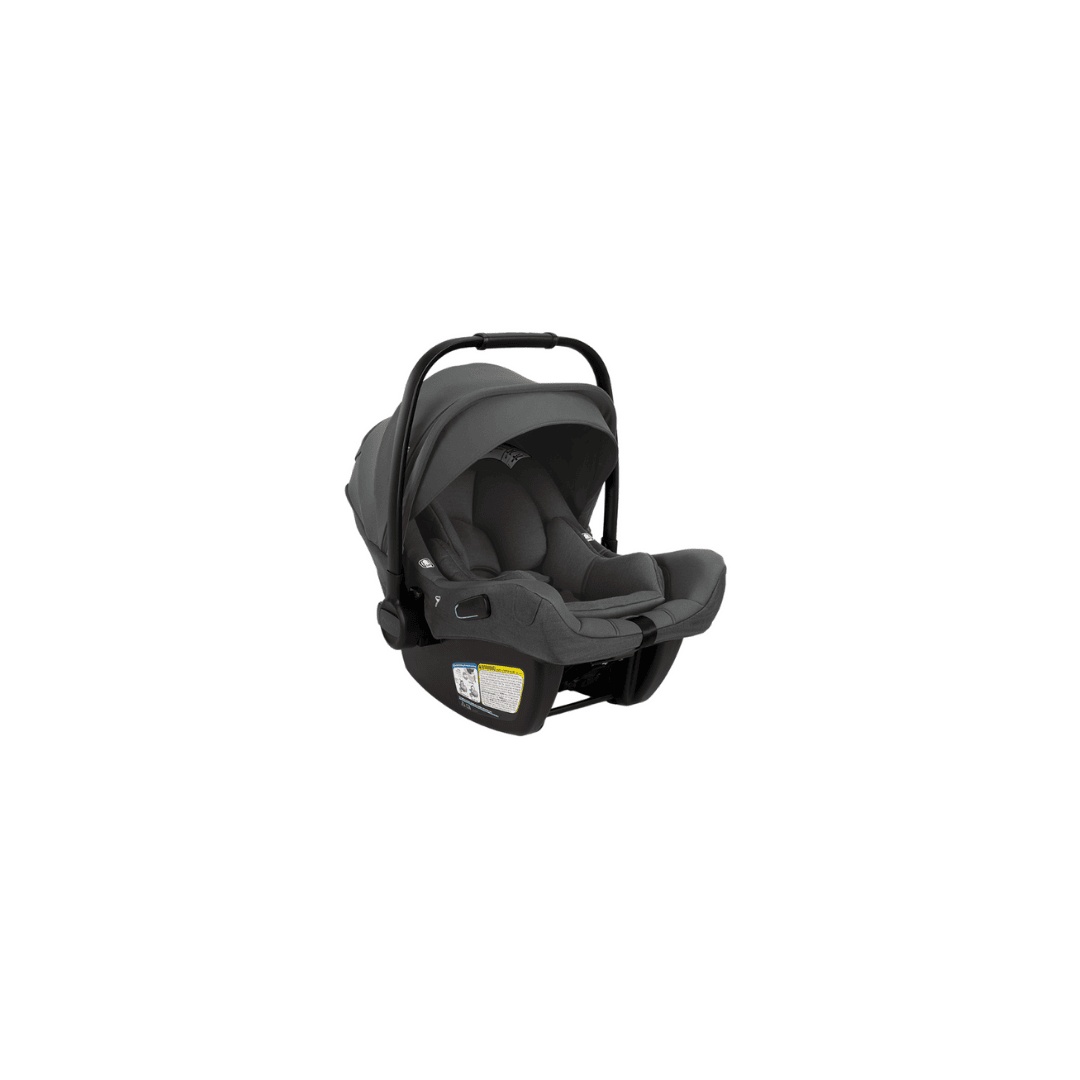
Nuna Pipa Aire Rx Ocean
Brand: Nuna
Nuna PIPA Aire RX Ocean – Leveza, Proteção e Sofisticação A Nuna PIPA Aire RX Ocean foi desenvolvida para famílias que exigem o melhor em segurança e estilo. Com um design moderno e elegante na cor Ocean, esta cadeirinha oferece desempenho superior, ideal para o estilo de vida urbano, viagens e passeios com o seu bebê. Adquira na Twisted Media , loja online especializada em Angola, com compra segura , entrega em casa em Luanda , garantia oficial e assistência técnica especializada . Benefícios da Nuna PIPA Aire RX Ocean Segurança Reforçada para o Seu Bebê True Lock™ com reforço de aço: instalação segura em apenas 5 segundos. Proteção contra impactos laterais (SIP) . Espuma Aeroflex™ : leve, resiliente e altamente protetora. Certificada pela FAA para uso em aeronaves com ou sem base. Conforto Inteligente e Design Funcional Apoio de cabeça ajustável em 3 posições com cinto de segurança de 5 pontos. Suporte magnético para fivela: mais praticidade na hora de prender o bebê. Espuma viscoelástica Tailor Tech™ : ajuste confortável e seguro. Tecidos e inserções laváveis à máquina : praticidade no dia a dia. Capota UPF 50+ com viseira retrátil e Sky drape™ para mais privacidade. Mobilidade e Versatilidade no Uso Pode ser usada com ou sem base , ideal para táxis ou carros por aplicativo. Compatível com todos os carrinhos e adaptadores Nuna , formando um sistema de viagem prático e estiloso. Estrutura com plásticos de alta resistência e alça de alumínio aeroespacial. Alça de transporte em couro sintético luxuoso para um toque de elegância. Base RELX – Segurança Avançada Inclusa Trava True Lock™ 50% mais forte que cintos convencionais. 4 posições de reclinação sem bolhas para maior conforto. Painel antirrebote embutido para segurança extra em colisões traseiras. Perna de estabilidade de aço com múltiplas posições para diversos veículos. Base com perfil baixo e instalação intuitiva com indicadores visuais. Especificações Técnicas Uso recomendado: 1,8 kg a 13,6 kg (4 a 30 libras) e até 76 cm de altura. Dimensões do produto: 44,4 cm (L) x 64 cm (C) x 58,4 cm (A) Peso: 11,1 kg com base | 2,8 kg sem base Tecido resistente à chama sem uso de químicos tóxicos. Modelo: Nuna PIPA Aire RX Ocean Por Que Comprar na Twisted Media? Compra 100% segura pela nossa loja online. Entrega rápida em Luanda e outras províncias. Garantia oficial com suporte técnico local. Produtos originais de marcas internacionais premium. Equipe dedicada para atender todas as suas dúvidas e necessidades.
Category: Baby & Toddler > Baby Transport > Baby & Toddler Car Seats > Infant Car Seats